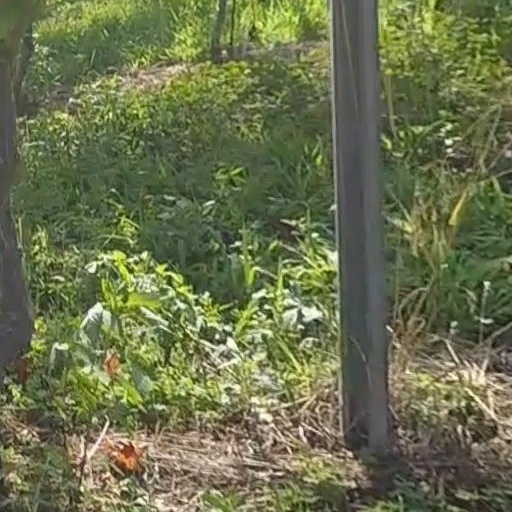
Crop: grape